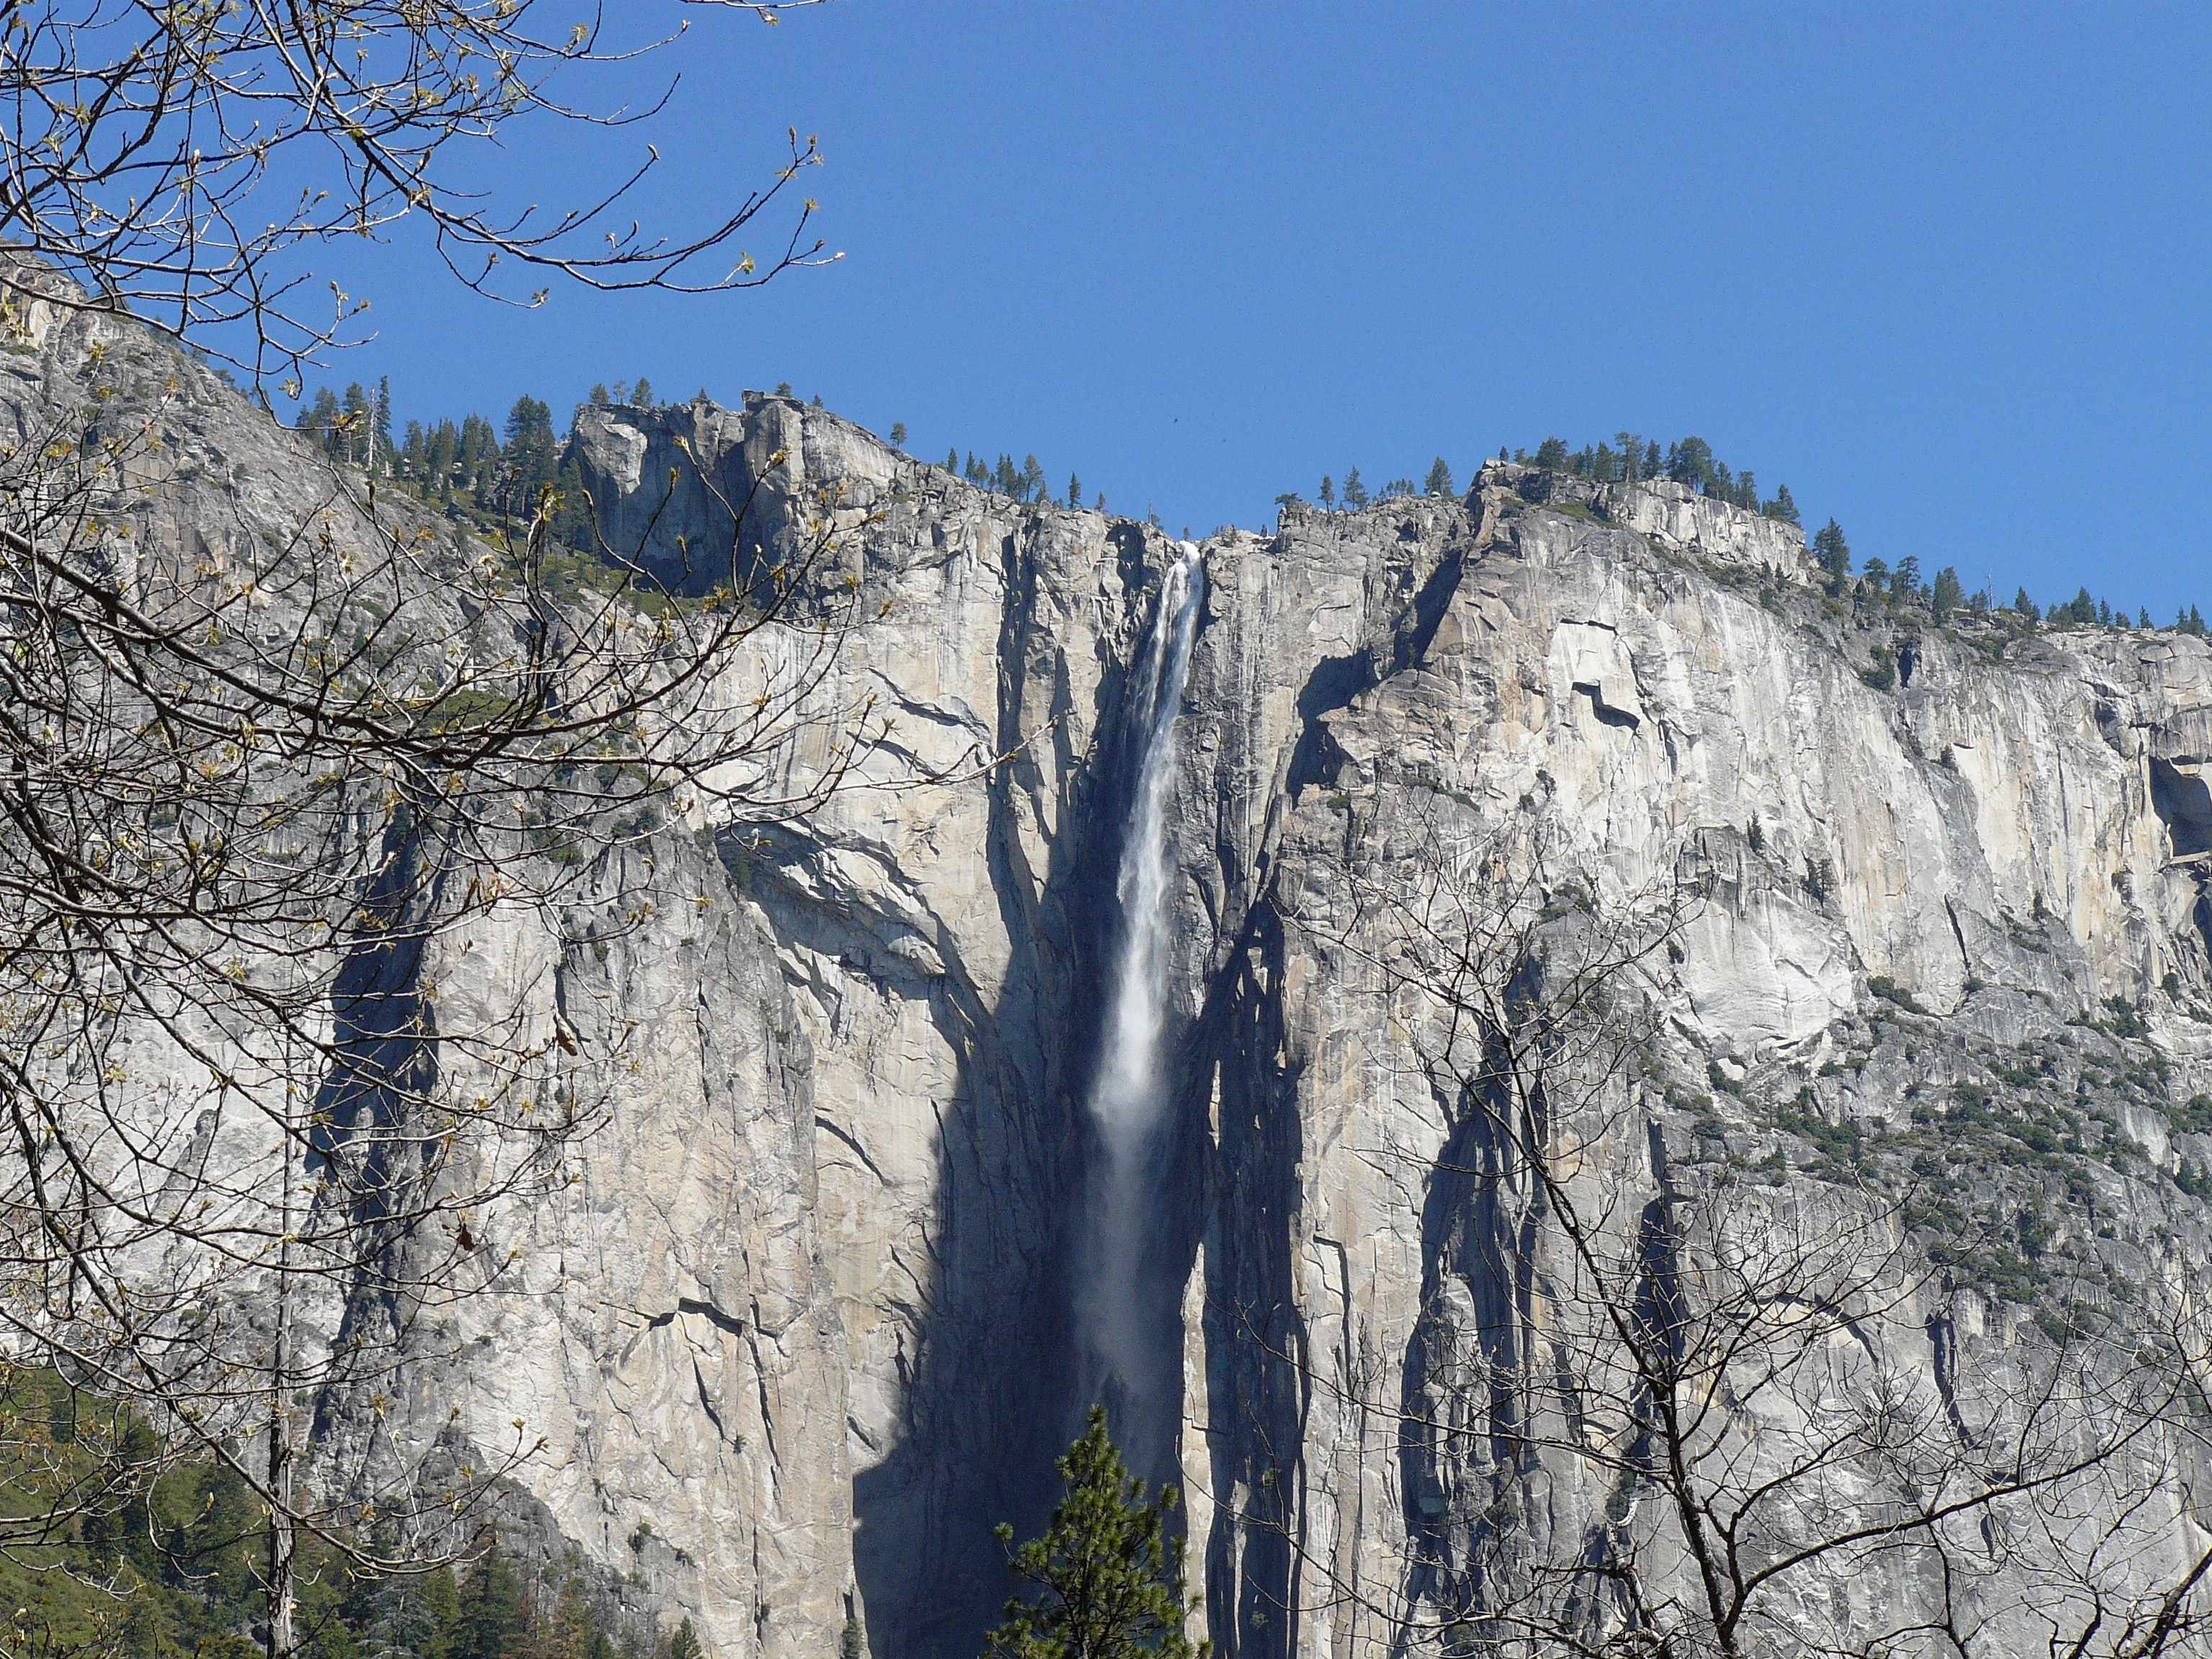
tree, rock, wilderness, walking, mountain, snow, winter, trail, adventure, mountain range, cliff, park, terrain, national park, ridge, summit, geology, alps, plateau, yosemitenationalpark, yosemitevalley, yosemitefalls, snowmelt, ribbonfall, ribbonfallyosemite, landform, mountain pass, geographical feature, mountainous landforms, geological phenomenon